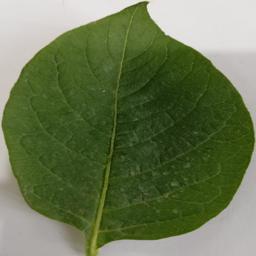
Etiqueta: Sana